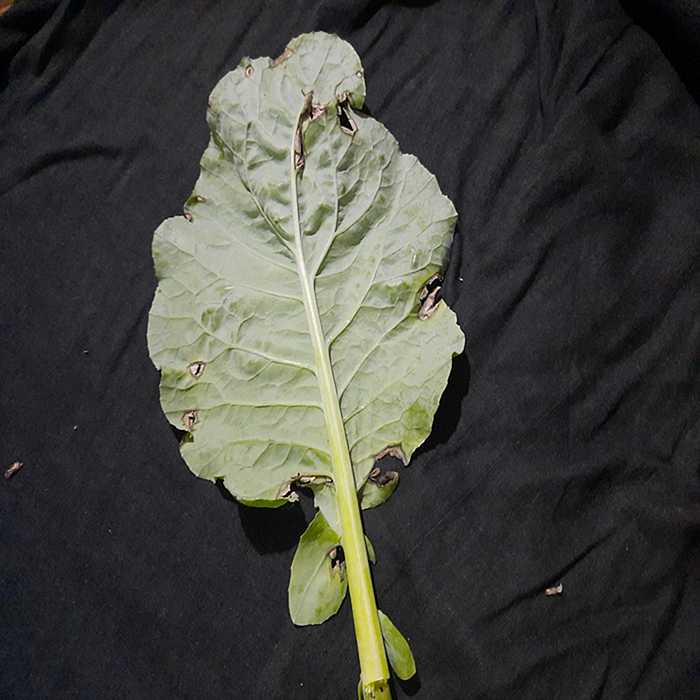
Plant: Cauliflower
Label: Downy mildew